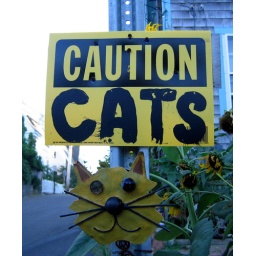
Posted on a house with about 3 cats in the window.